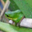
Label: frog